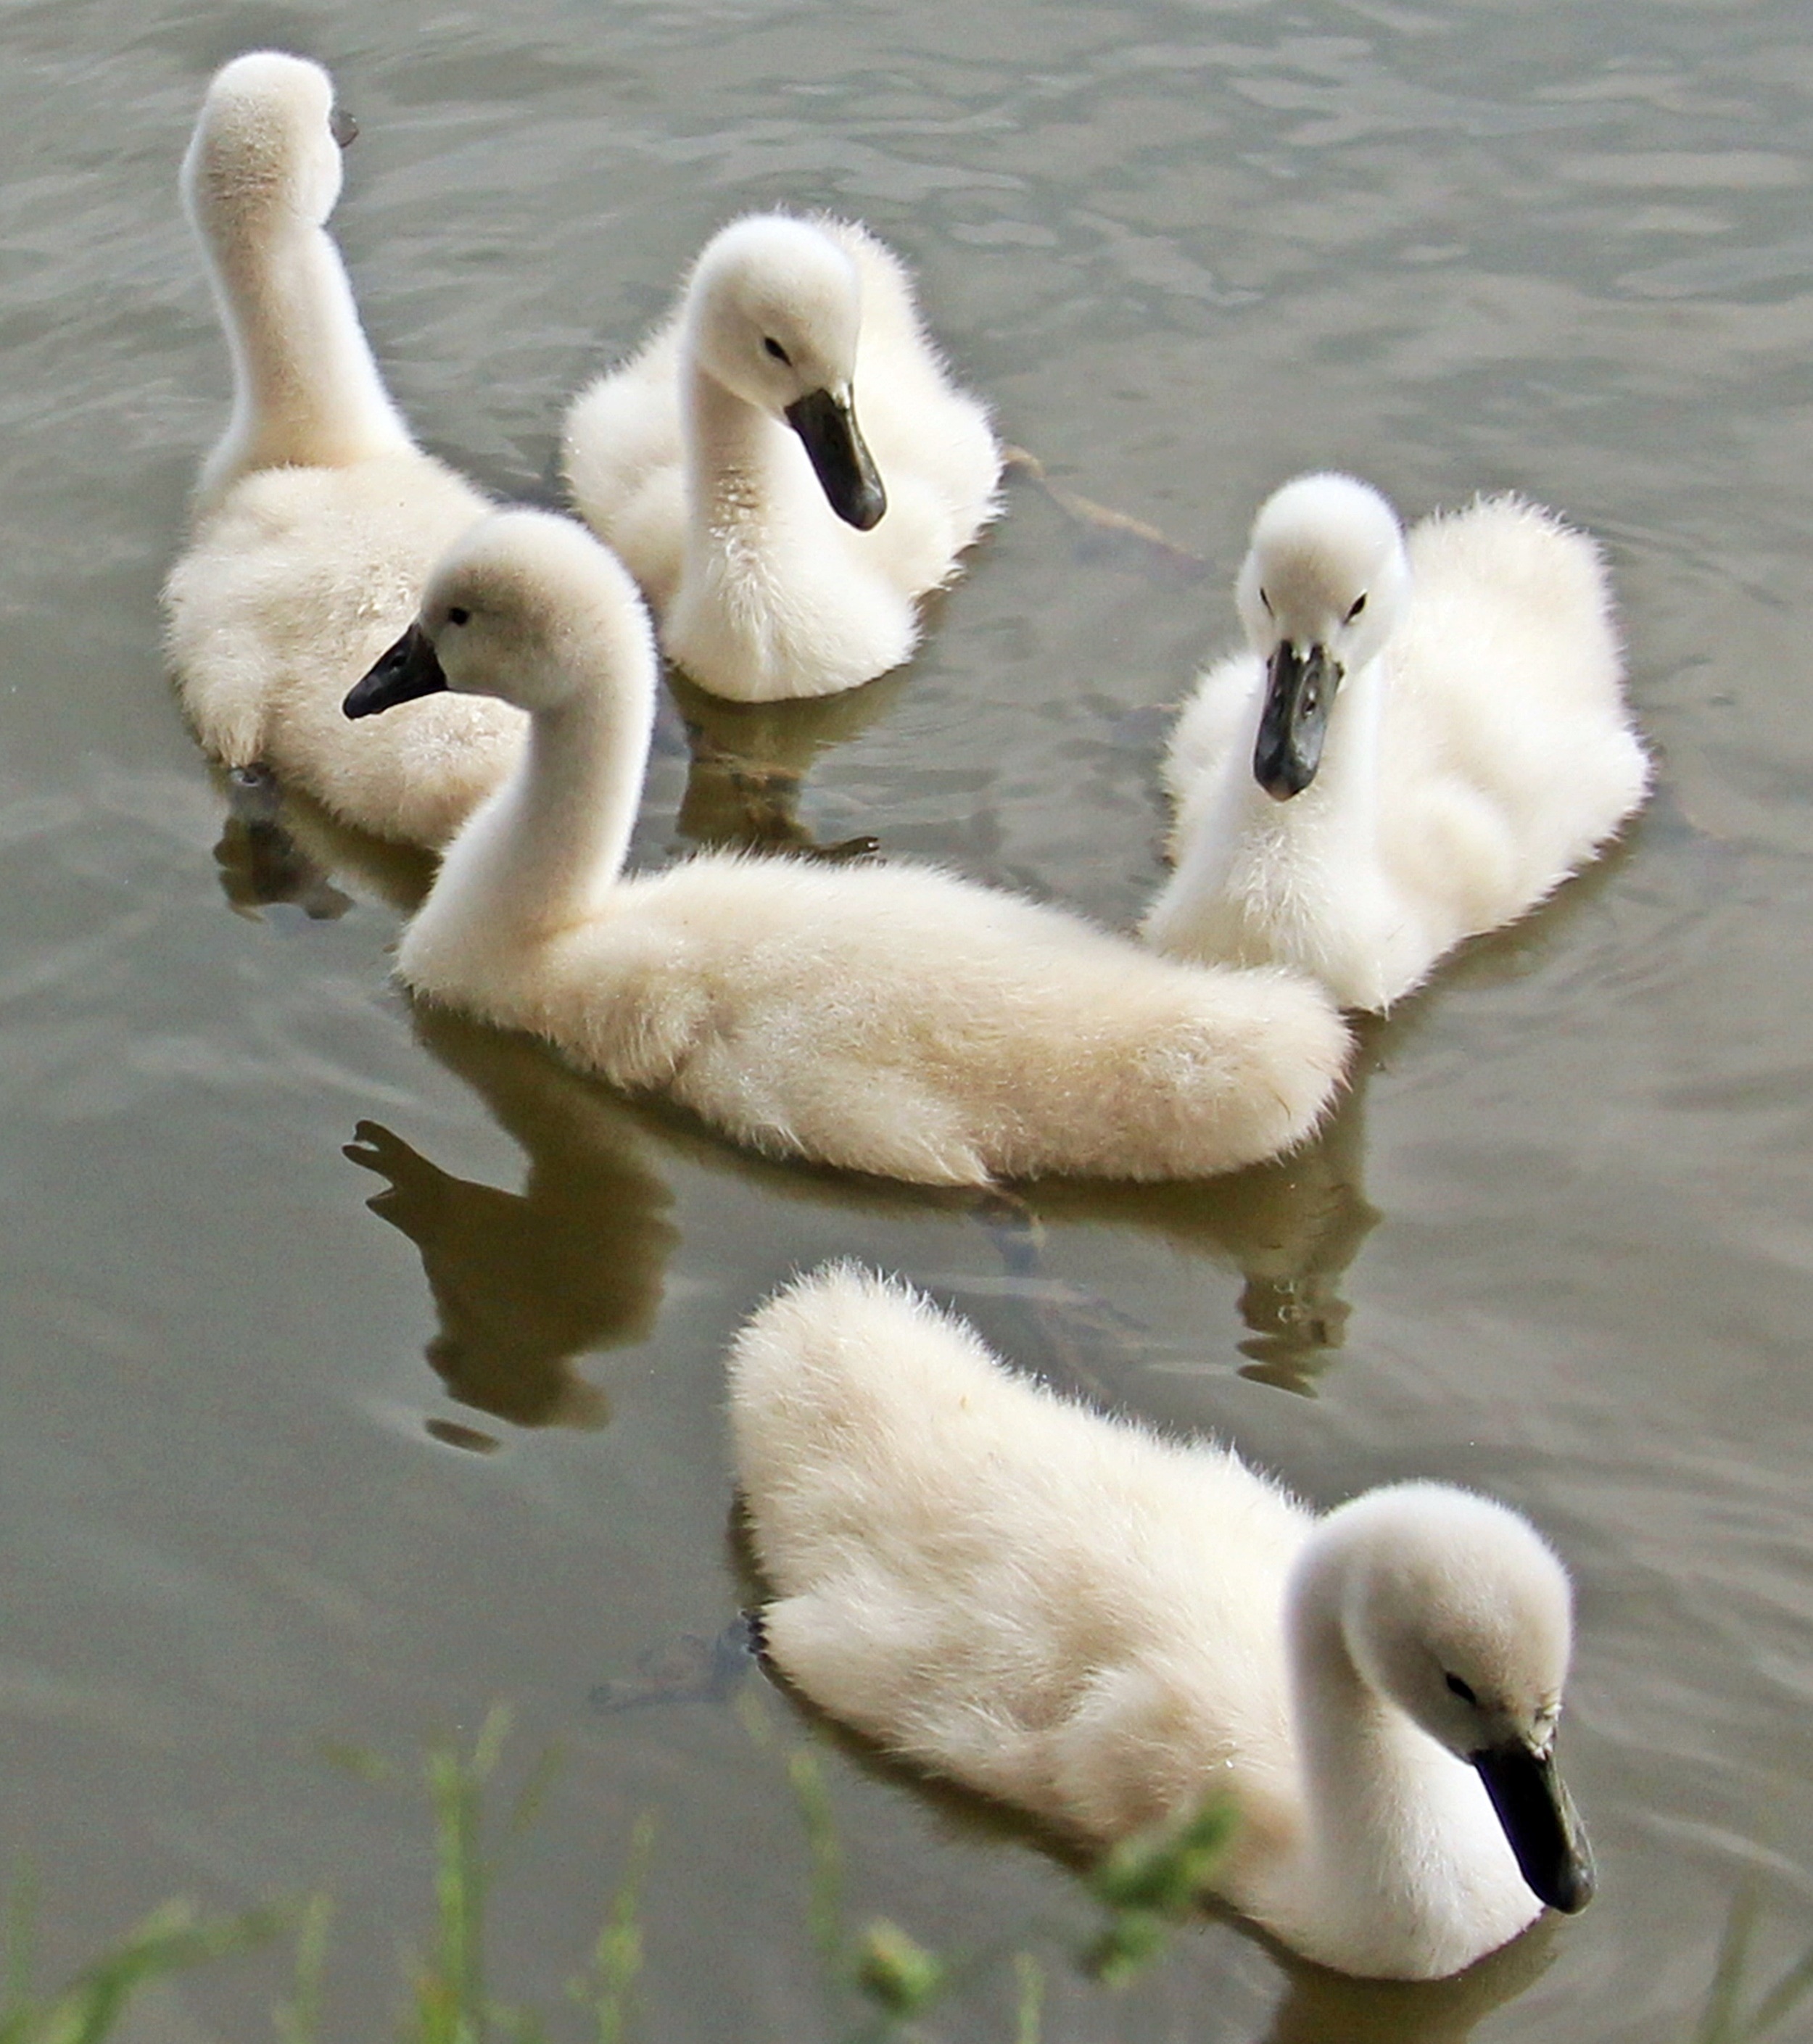
water, bird, wing, white, lake, cute, pond, fluffy, beak, fauna, plumage, birds, swan, swans, vertebrate, waterfowl, water bird, animal children, young swans, baby swans, bird children, ducks geese and swans